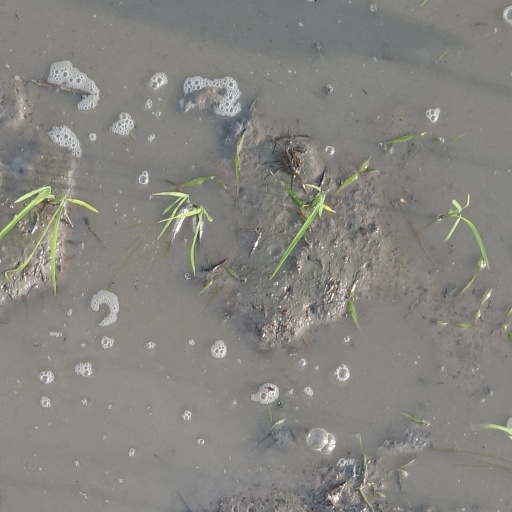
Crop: rice